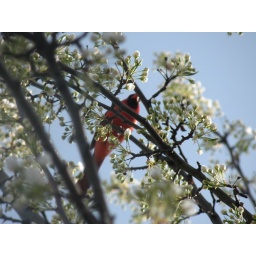
bird in red